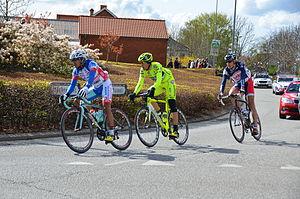
Alfredo Balloni est un coureur cycliste italien.
La 2ᵉ étape du Tour d'Italie 2012 s'est déroulée le dimanche 6 mai 2012, autour de la ville Herning au Danemark sur une distance de 206 km. Elle a été remportée au sprint par le Britannique Mark Cavendish. L'Américain Taylor Phinney, vainqueur de la première étape la veille, garde le maillot rose.